Raroa railway station

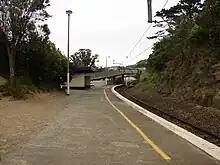
From the station platform, looking south.

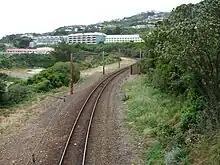
Looking out over the area to the south of Raroa railway station where the stockyards and sidings used to be; with Malvina Major Retirement Village (on Burma Road), and Broadmeadows on the skyline.

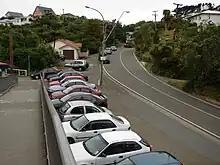
Station car parking off Fraser Avenue.

Raroa came into existence subsequent to electrification to serve the needs of the expanding population north of Wellington and was opened on 17 June 1940. Construction was authorised in February 1940, and when it was opened, so few houses could be seen from the station that a guard with a sense of humour used to call out "Snake Gully, five minutes for refreshments" (referring to the then-popular Australian radio serial "Dad and Dave from Snake Gully"), until someone complained.